Izatha attactella

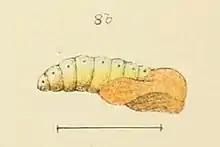

The wingspan 24.5–38 mm for males and 22–36 mm for females. "I. attactella" resembles "I. voluptuosa" but can be distinguished from the latter by having a narrow forewing, a paler hind wing, more obvious scale tufts and a longer dark basal streak. "I. attactella" is also on the wing earlier in the season in September to December with "I. voluptuosa" being present in the later months of November to February.